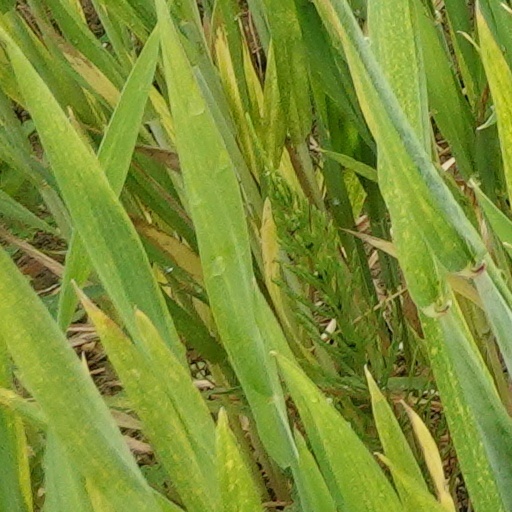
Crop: wheat